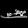
Label: Sandal